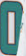
Number: 0